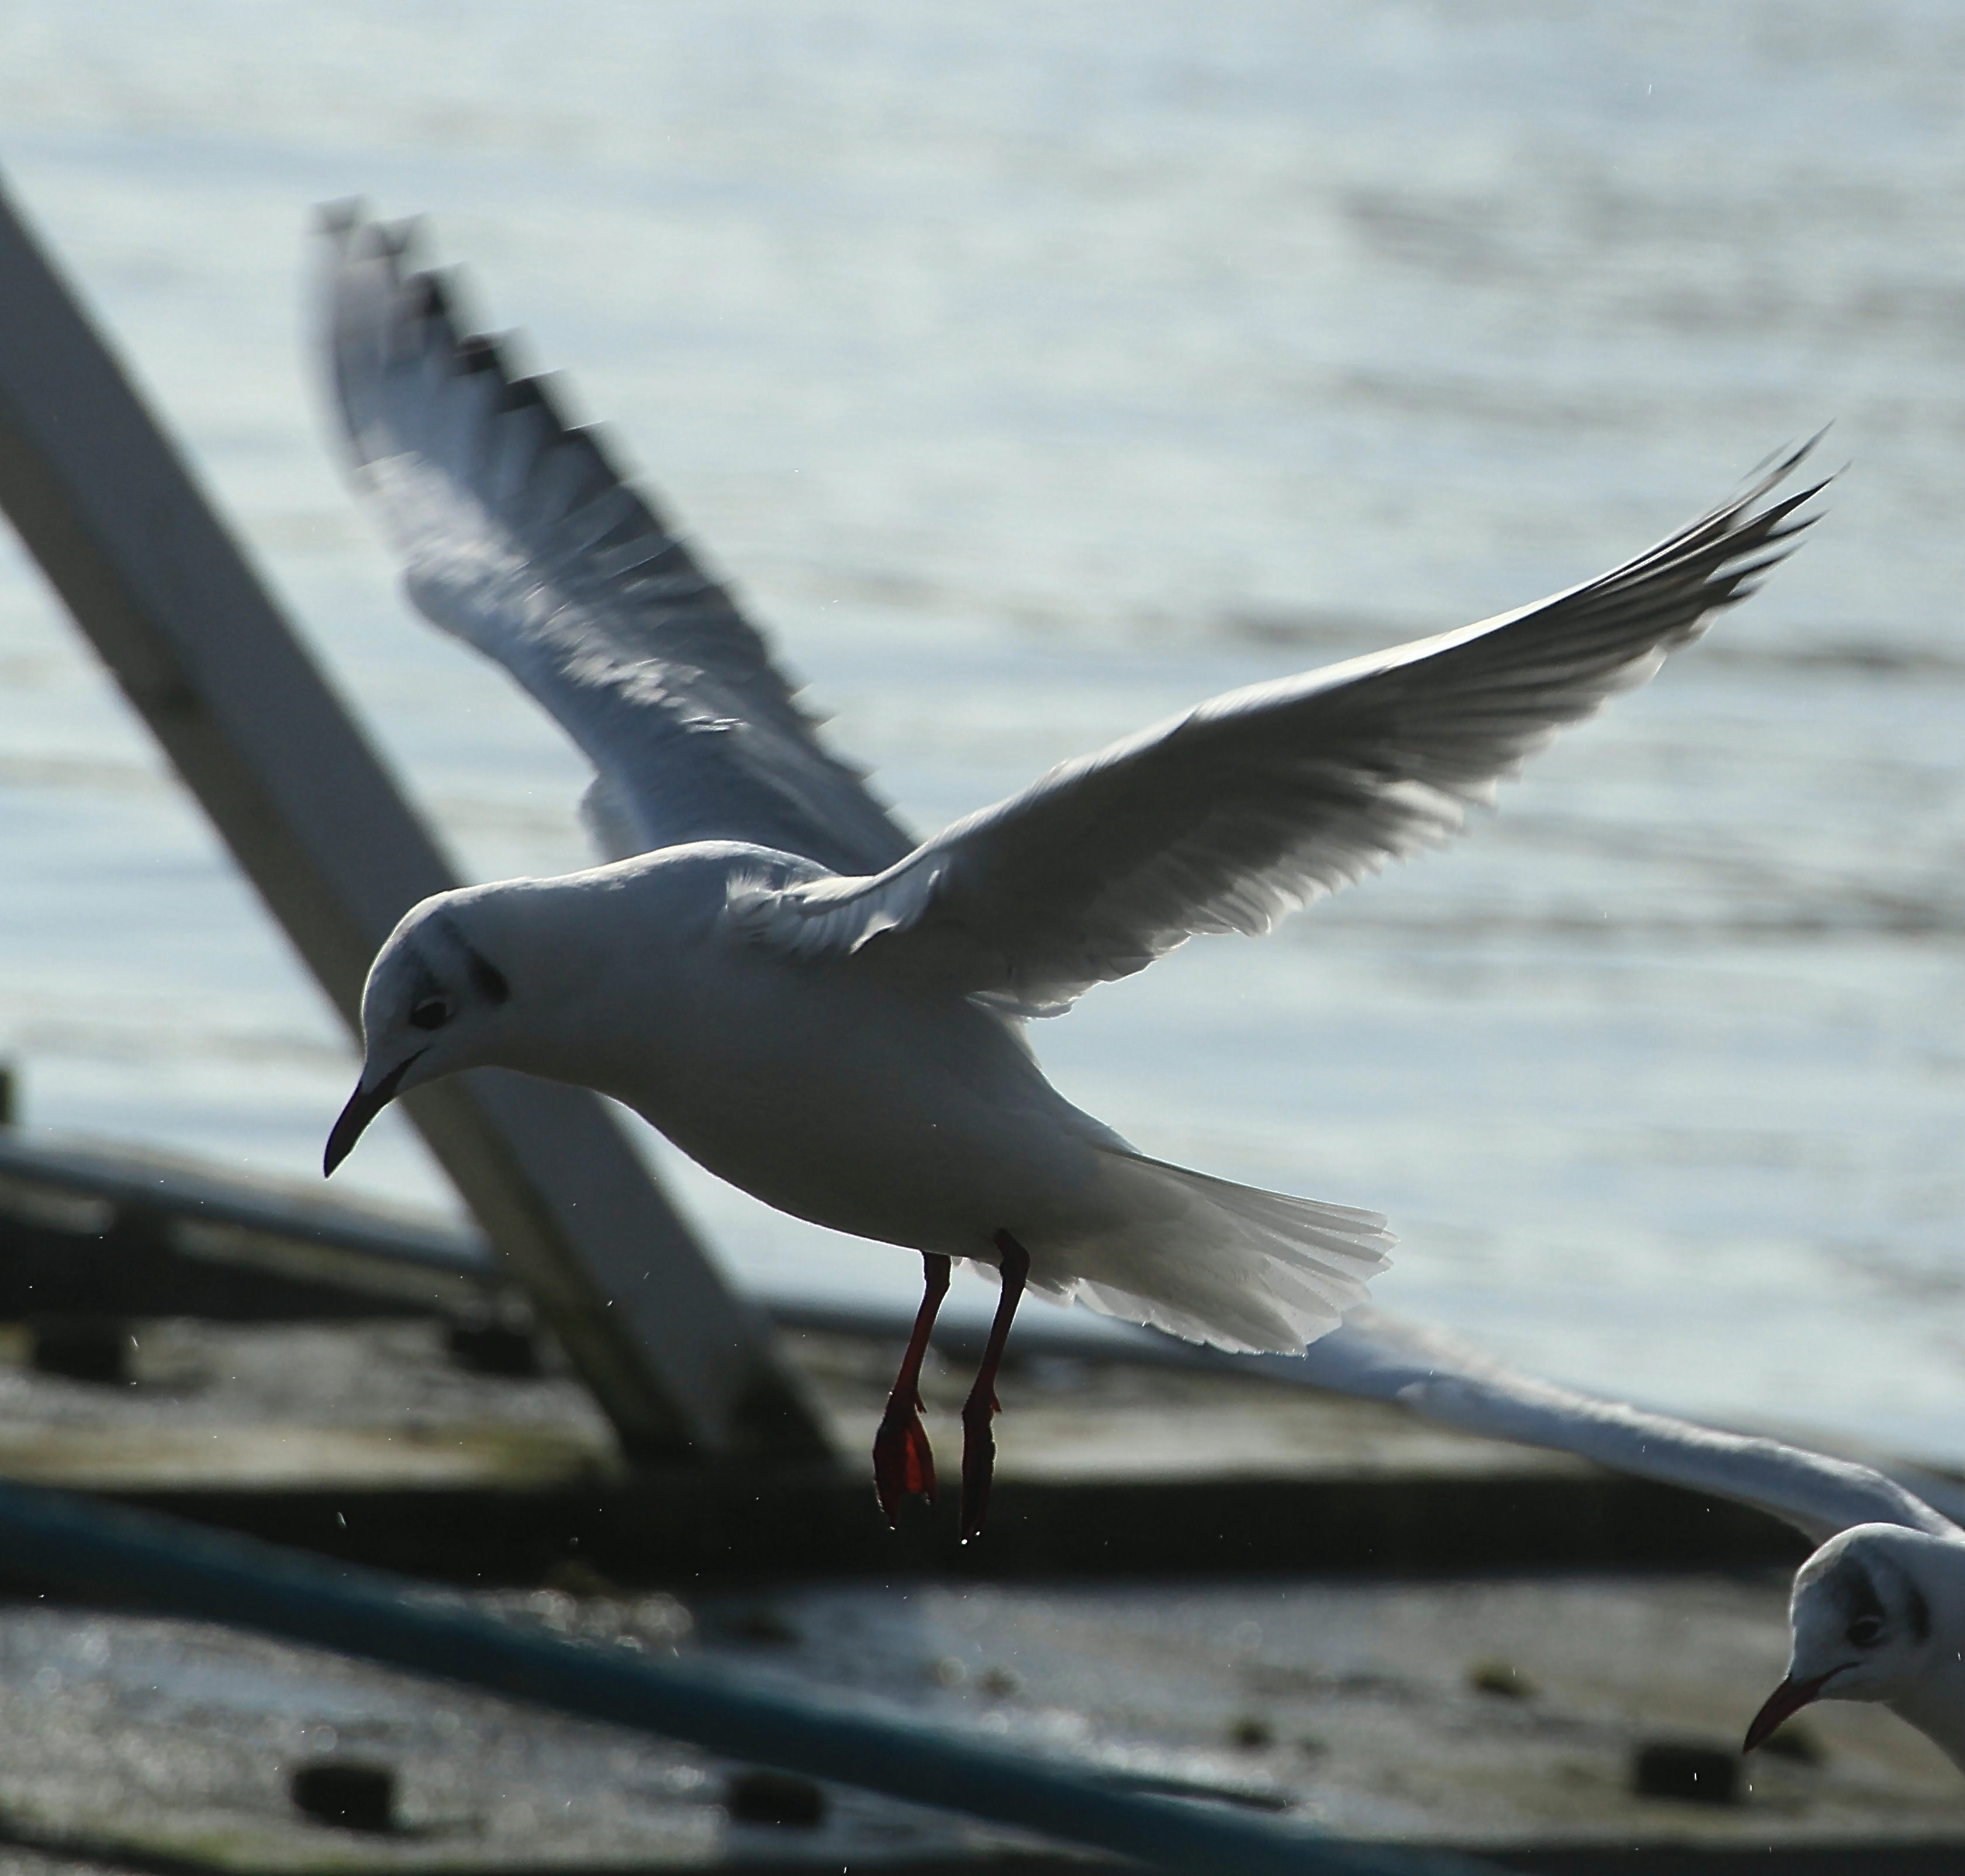
bird, wing, seabird, gull, beak, flight, birds, gulls, laridae, animals, vertebrate, species, water bird, gull species, black headed gull, charadriiformes, chroicocephalus ridibundus